Comiskey Park

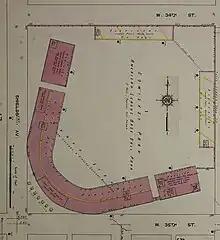
Comiskey Park depicted on a 1912 Sanborn map

In 1969, AstroTurf was installed in the infield and the adjacent foul territory, with the outfield and adjoining foul territory remaining as natural grass. It was the first outdoor field in the major leagues to install artificial turf. After seven seasons, the artificial turf was removed prior to the 1976 season.